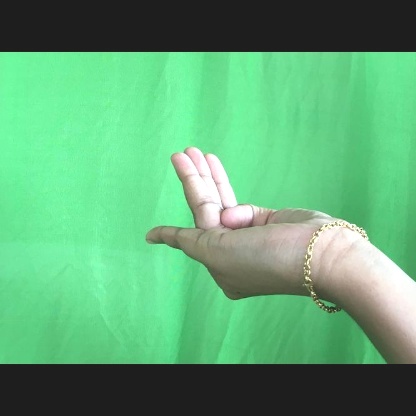
Mudra: Chaturam